Yaba, Lagos

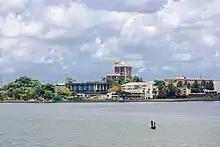
University of Lagos in Yaba

Yaba is a suburb located on Lagos Mainland, Lagos in Lagos State, Nigeria. With its educational institutions and technological start-ups, Yaba is considered the technological hub of Lagos. Inaugurated in 2021, the ultra-modern Mobolaji Johnson Central Station in Yaba connects Lagos with the country's third largest city, Ibadan, via one of the few standard-gauge railway lines in Africa. The bus station in Yaba stands out with its tent-like architecture. Yaba's market, especially around Tejuosho, is known as "the shopping centre of Lagos".